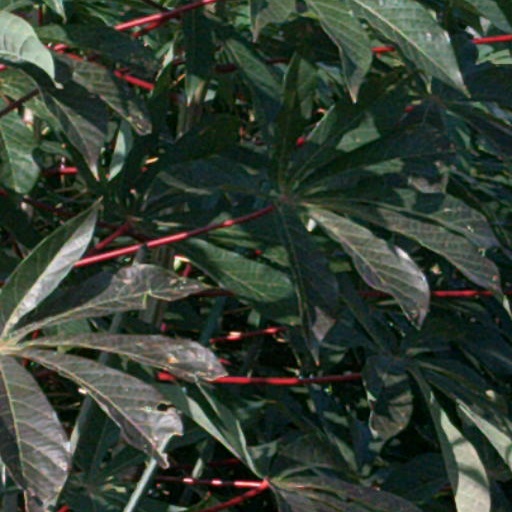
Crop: cassava